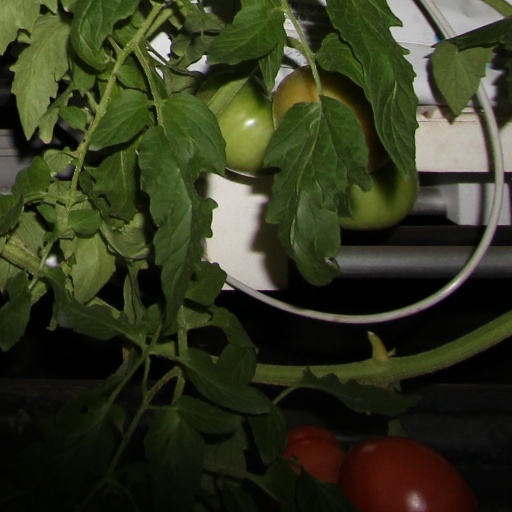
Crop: tomato